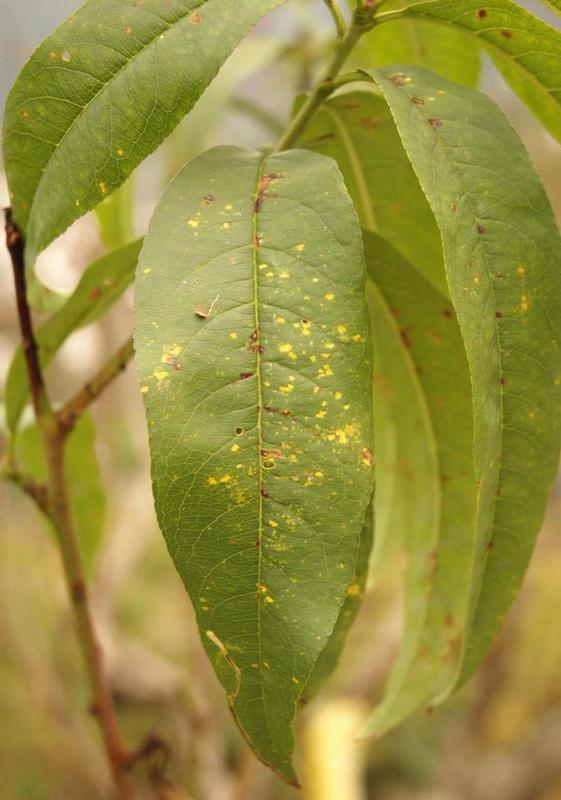
Plant: Peach
Disease: peach rust